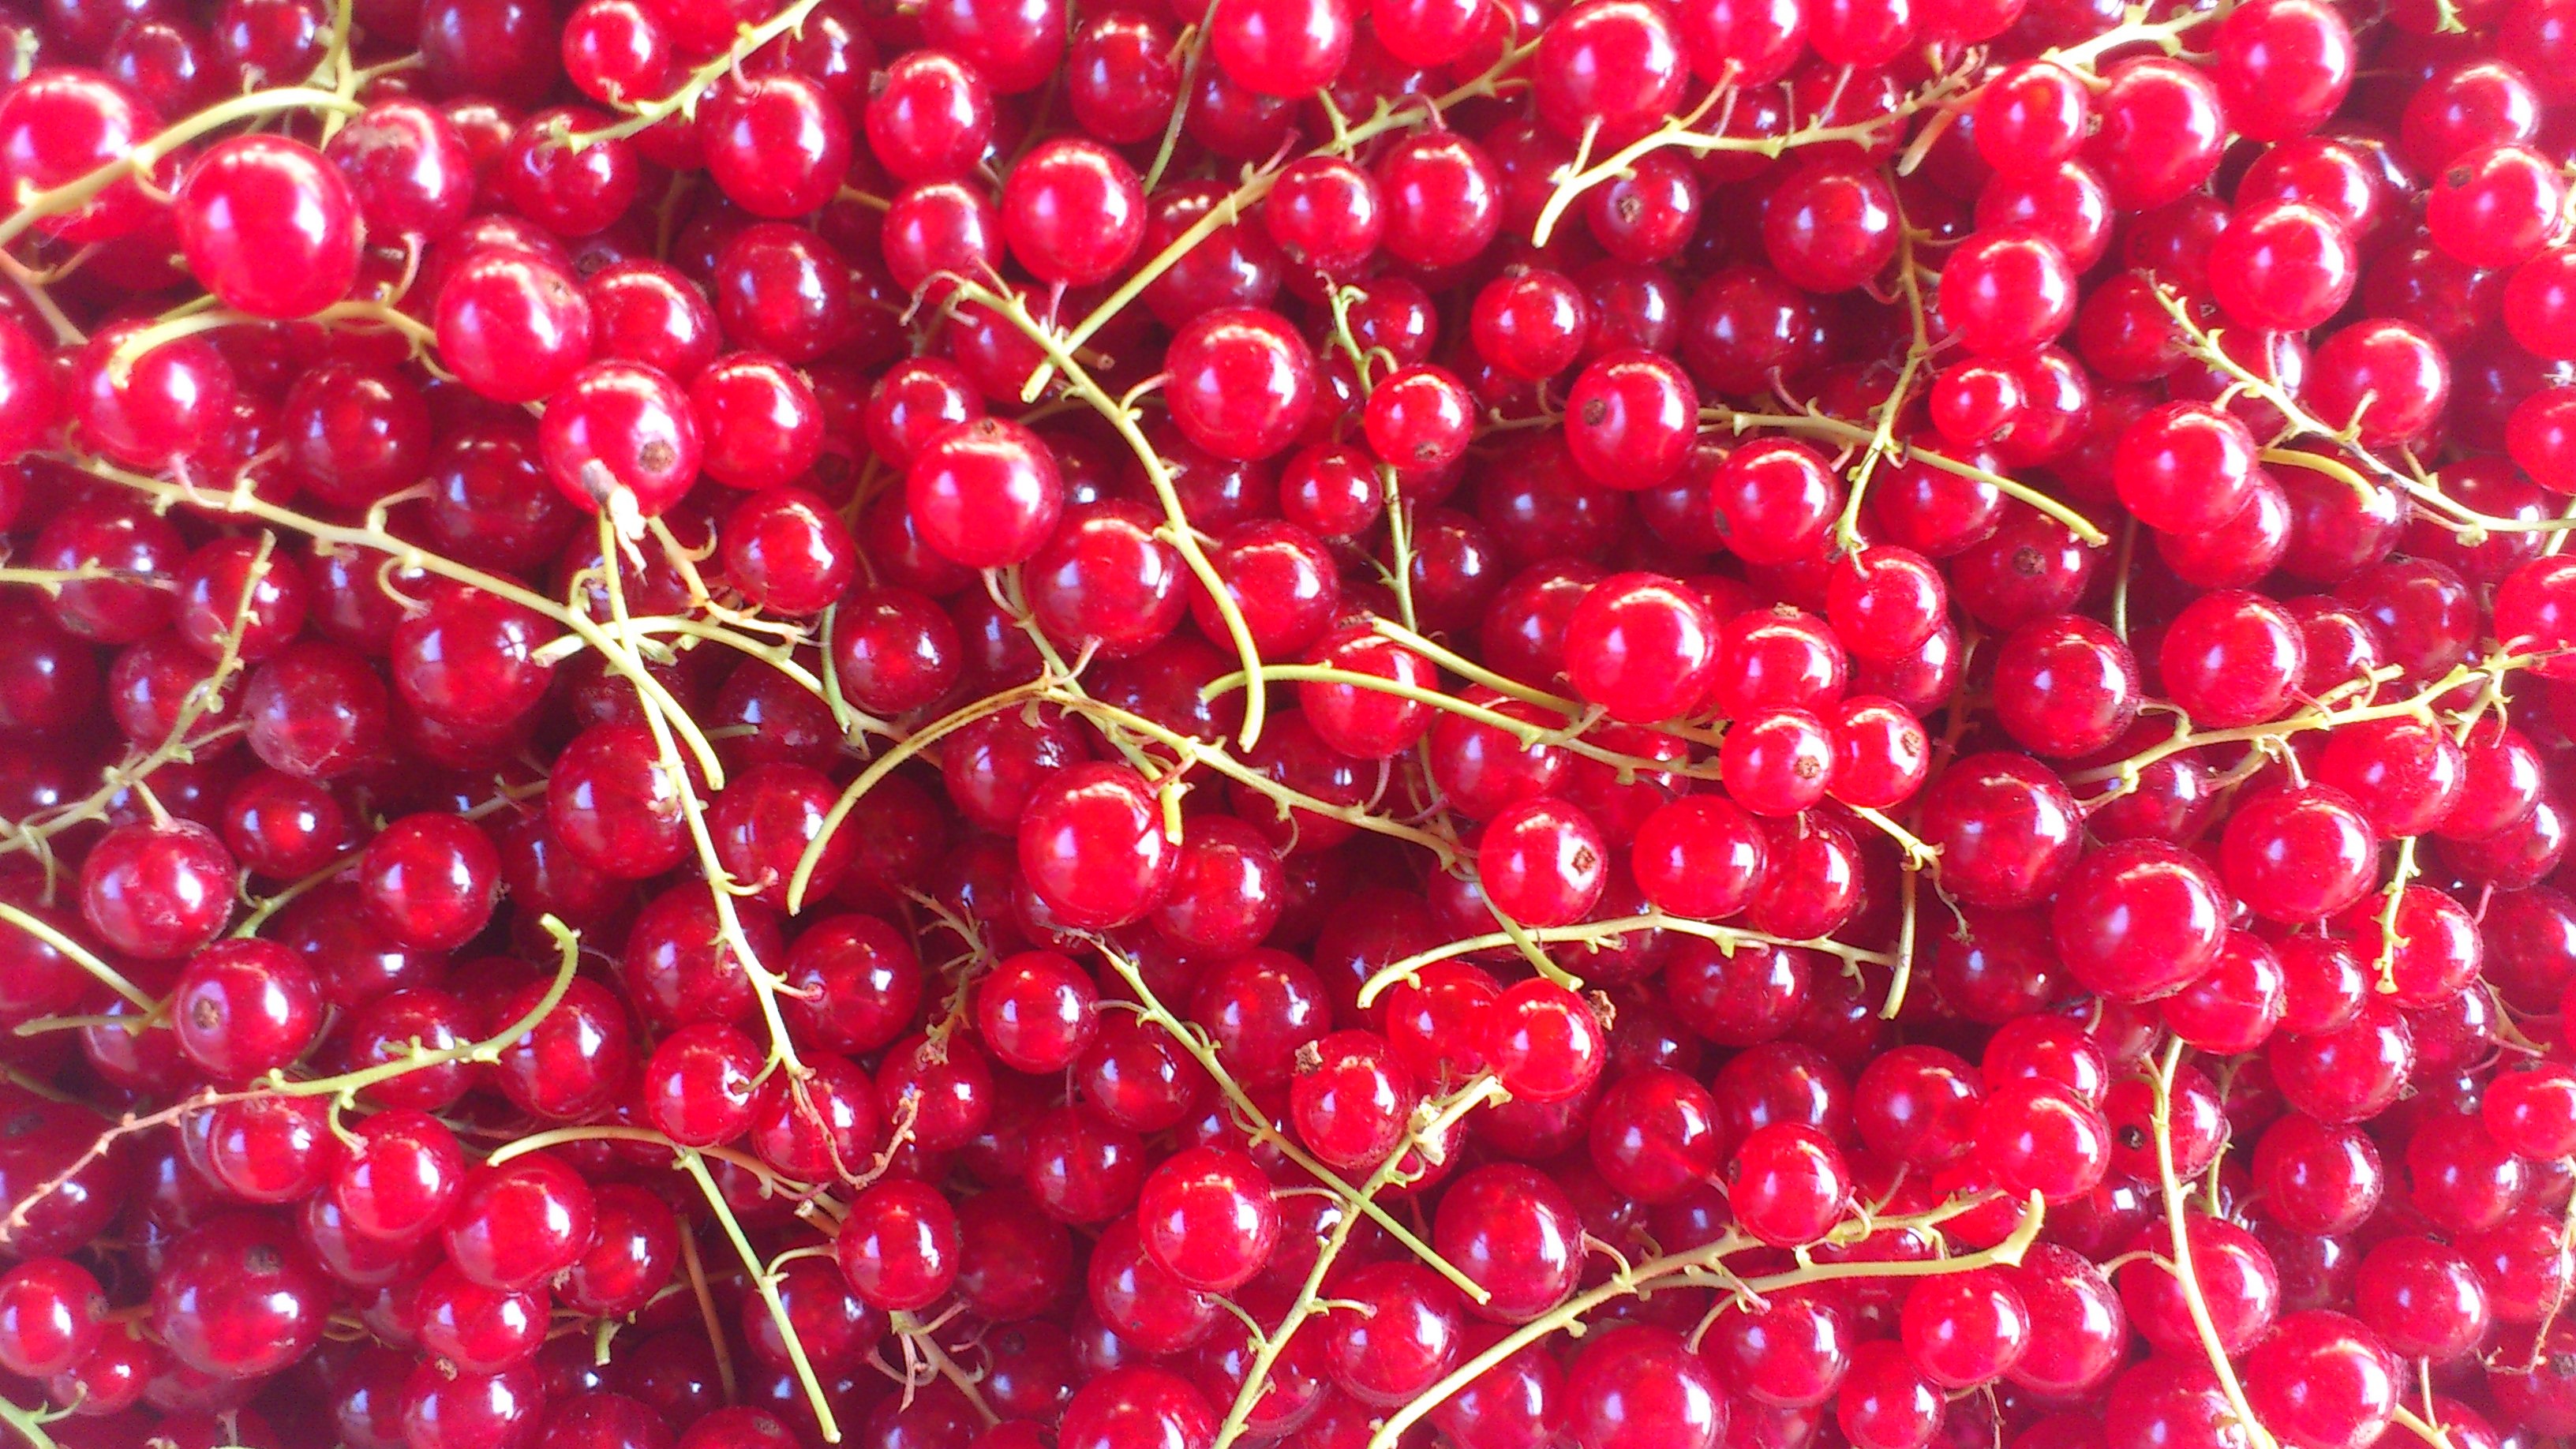
plant, fruit, berry, flower, food, red, produce, pomegranate, shrub, cherry, flowering plant, rose family, red currant, land plant, zante currant, pink peppercorn